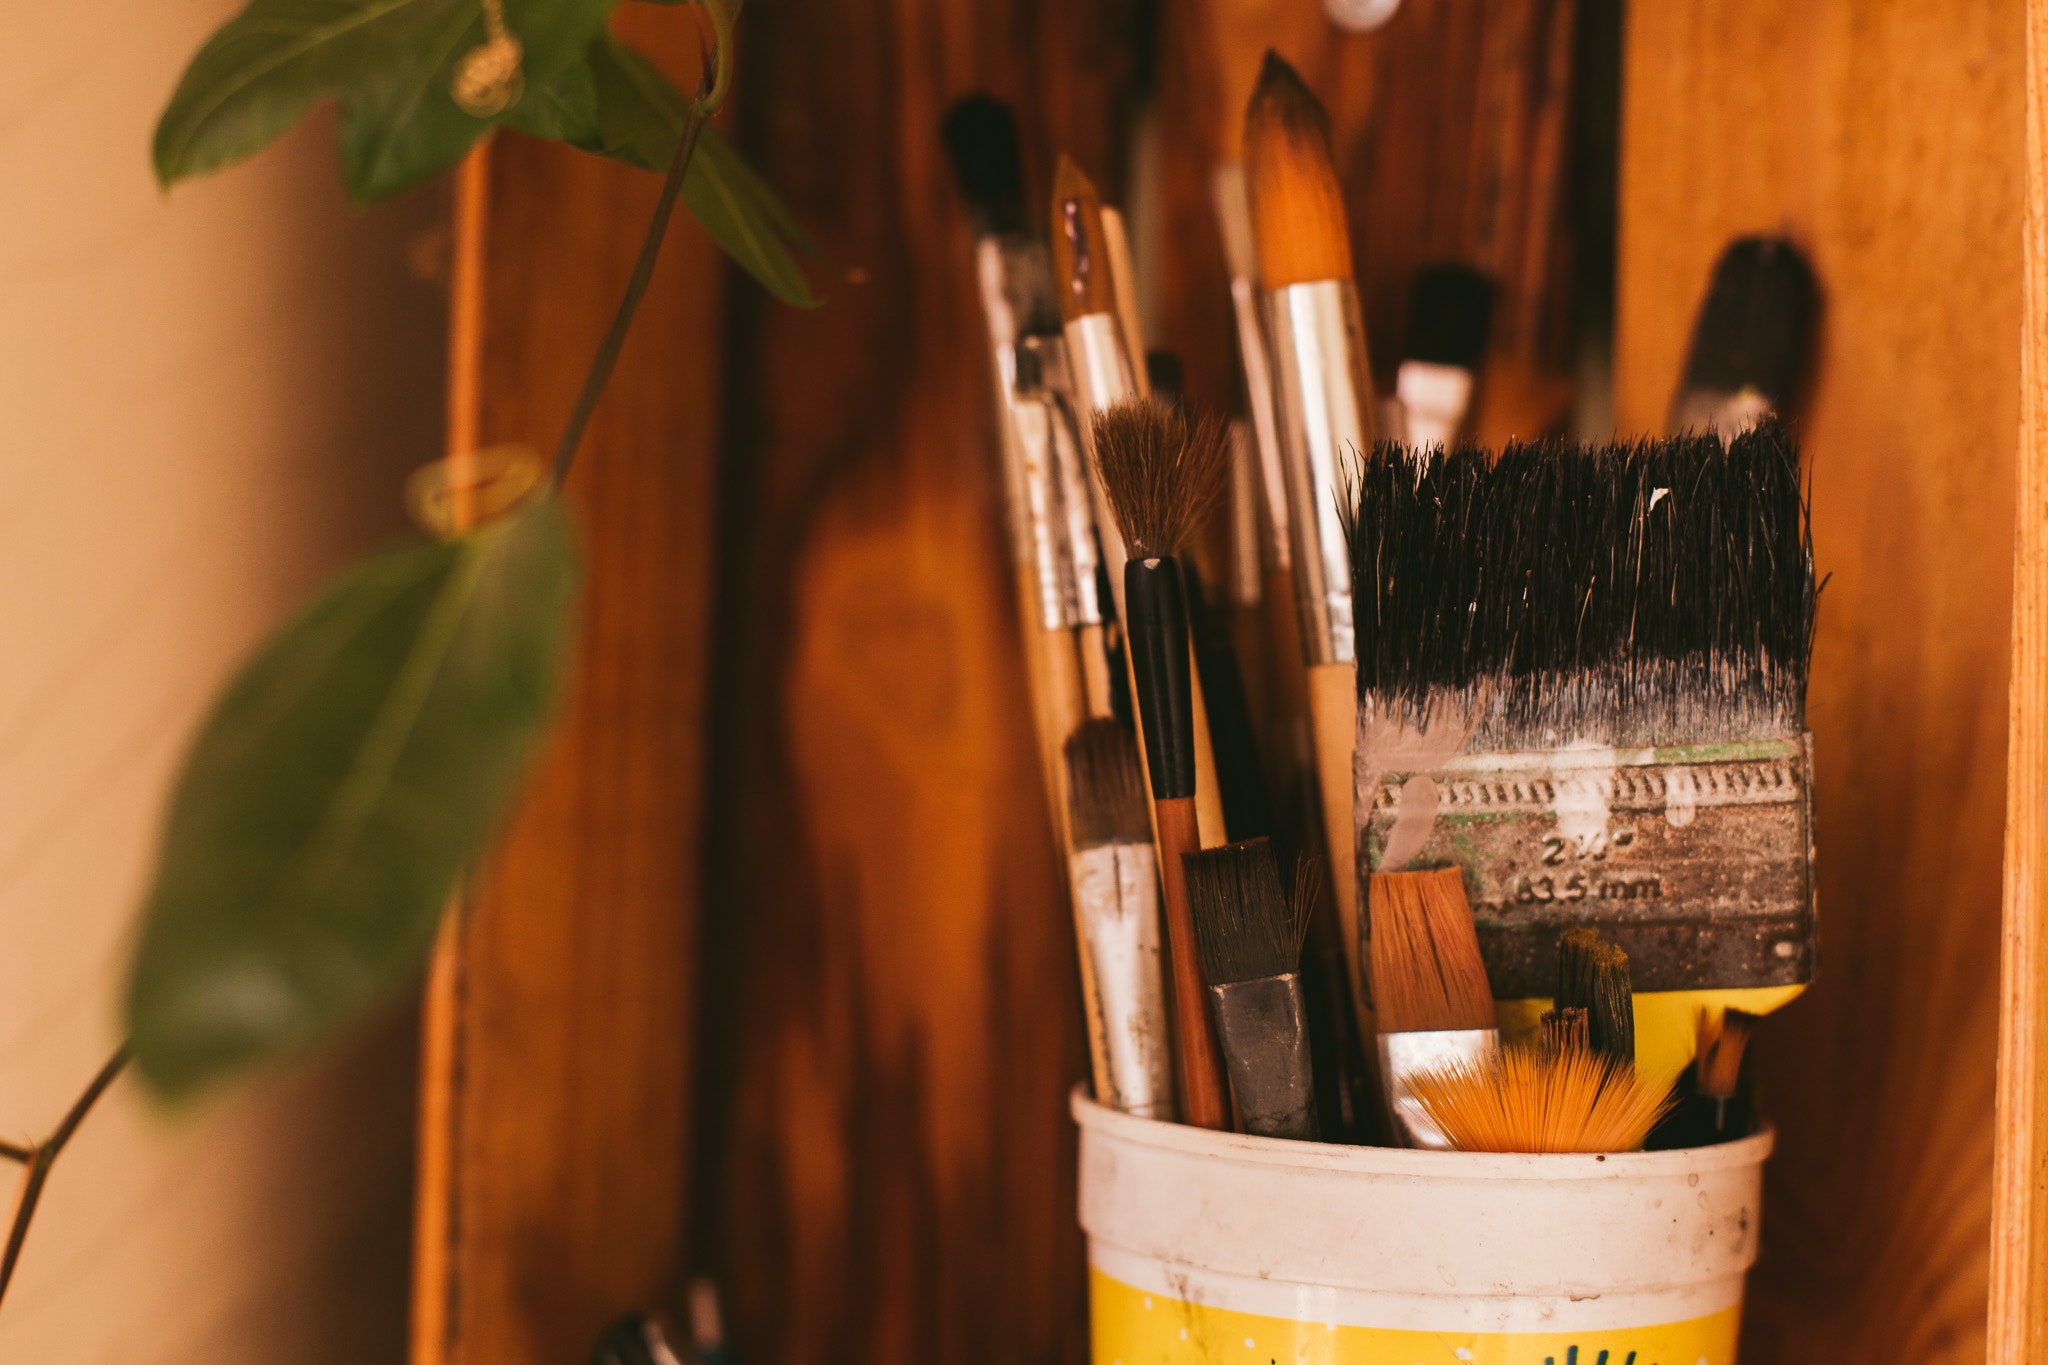
brush, product, makeup brushes, room, wood, glass bottle, tool